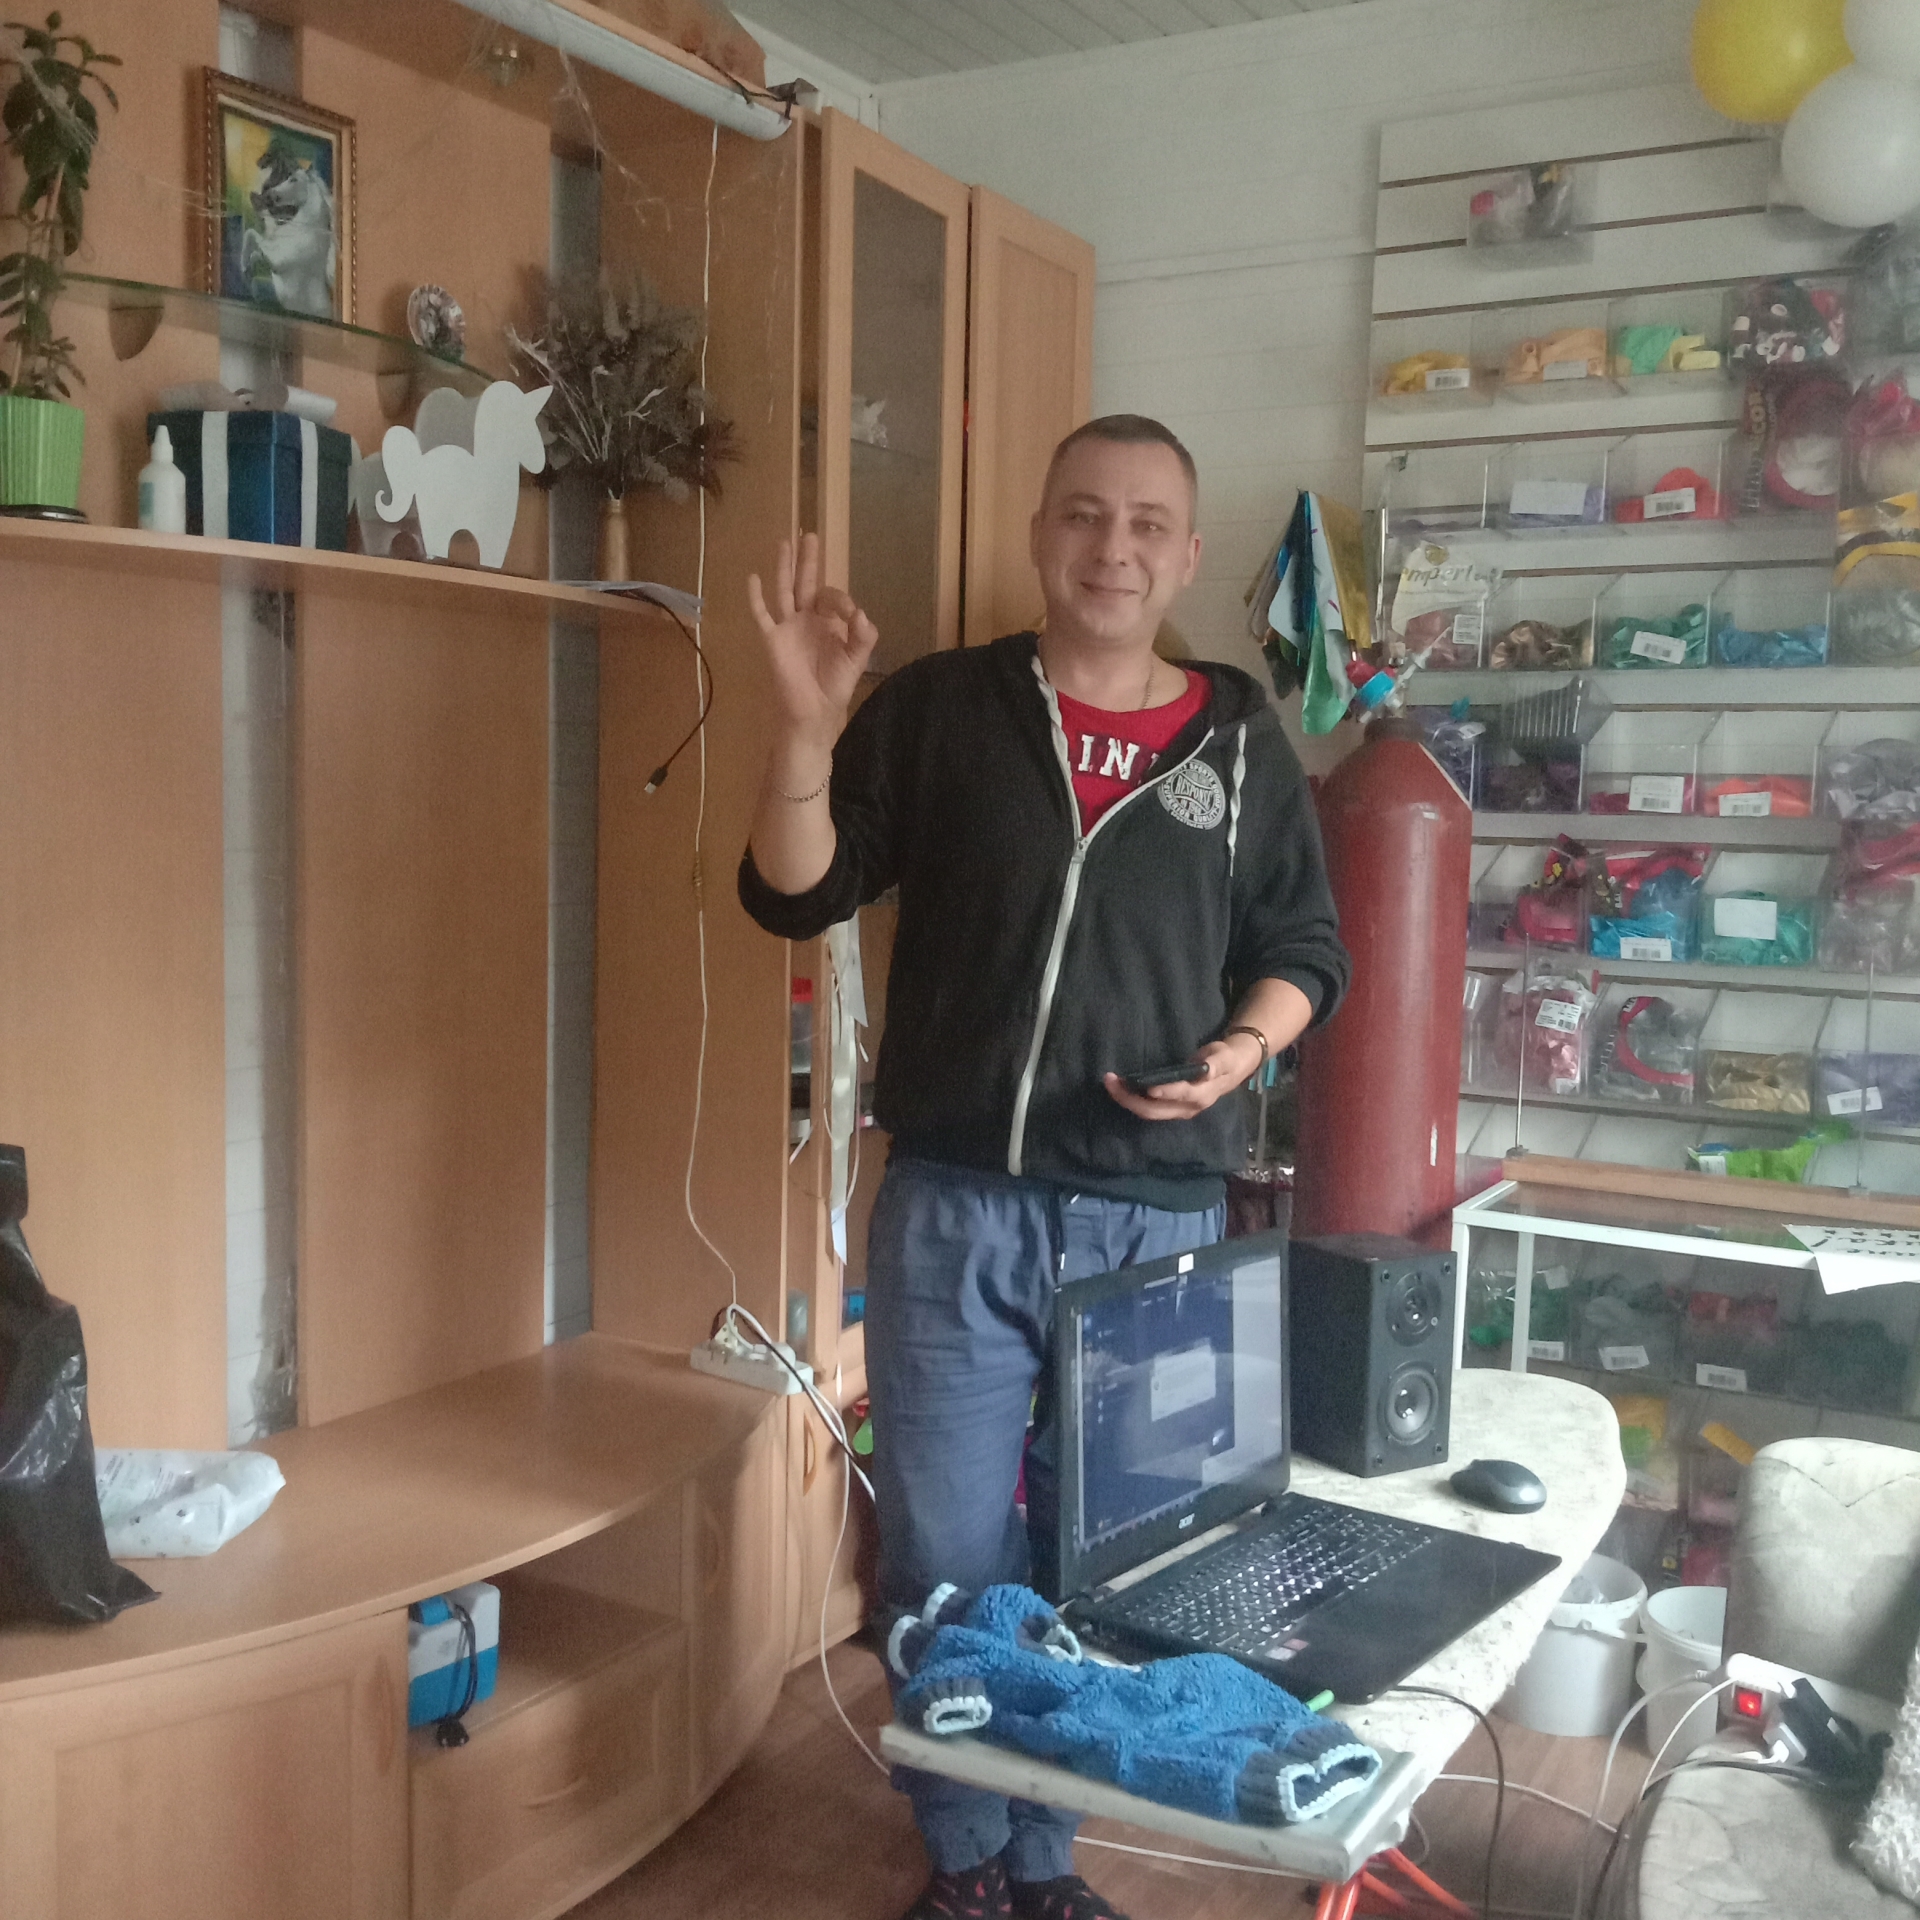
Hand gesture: ok